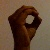
The image shows a hand gesture representing the letter 'O' in Indian Sign Language.